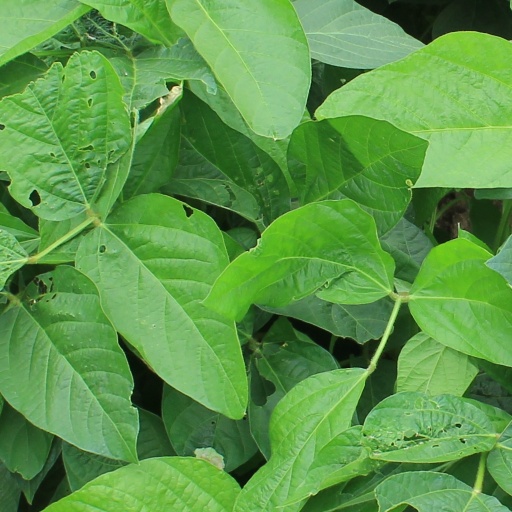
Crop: soybean